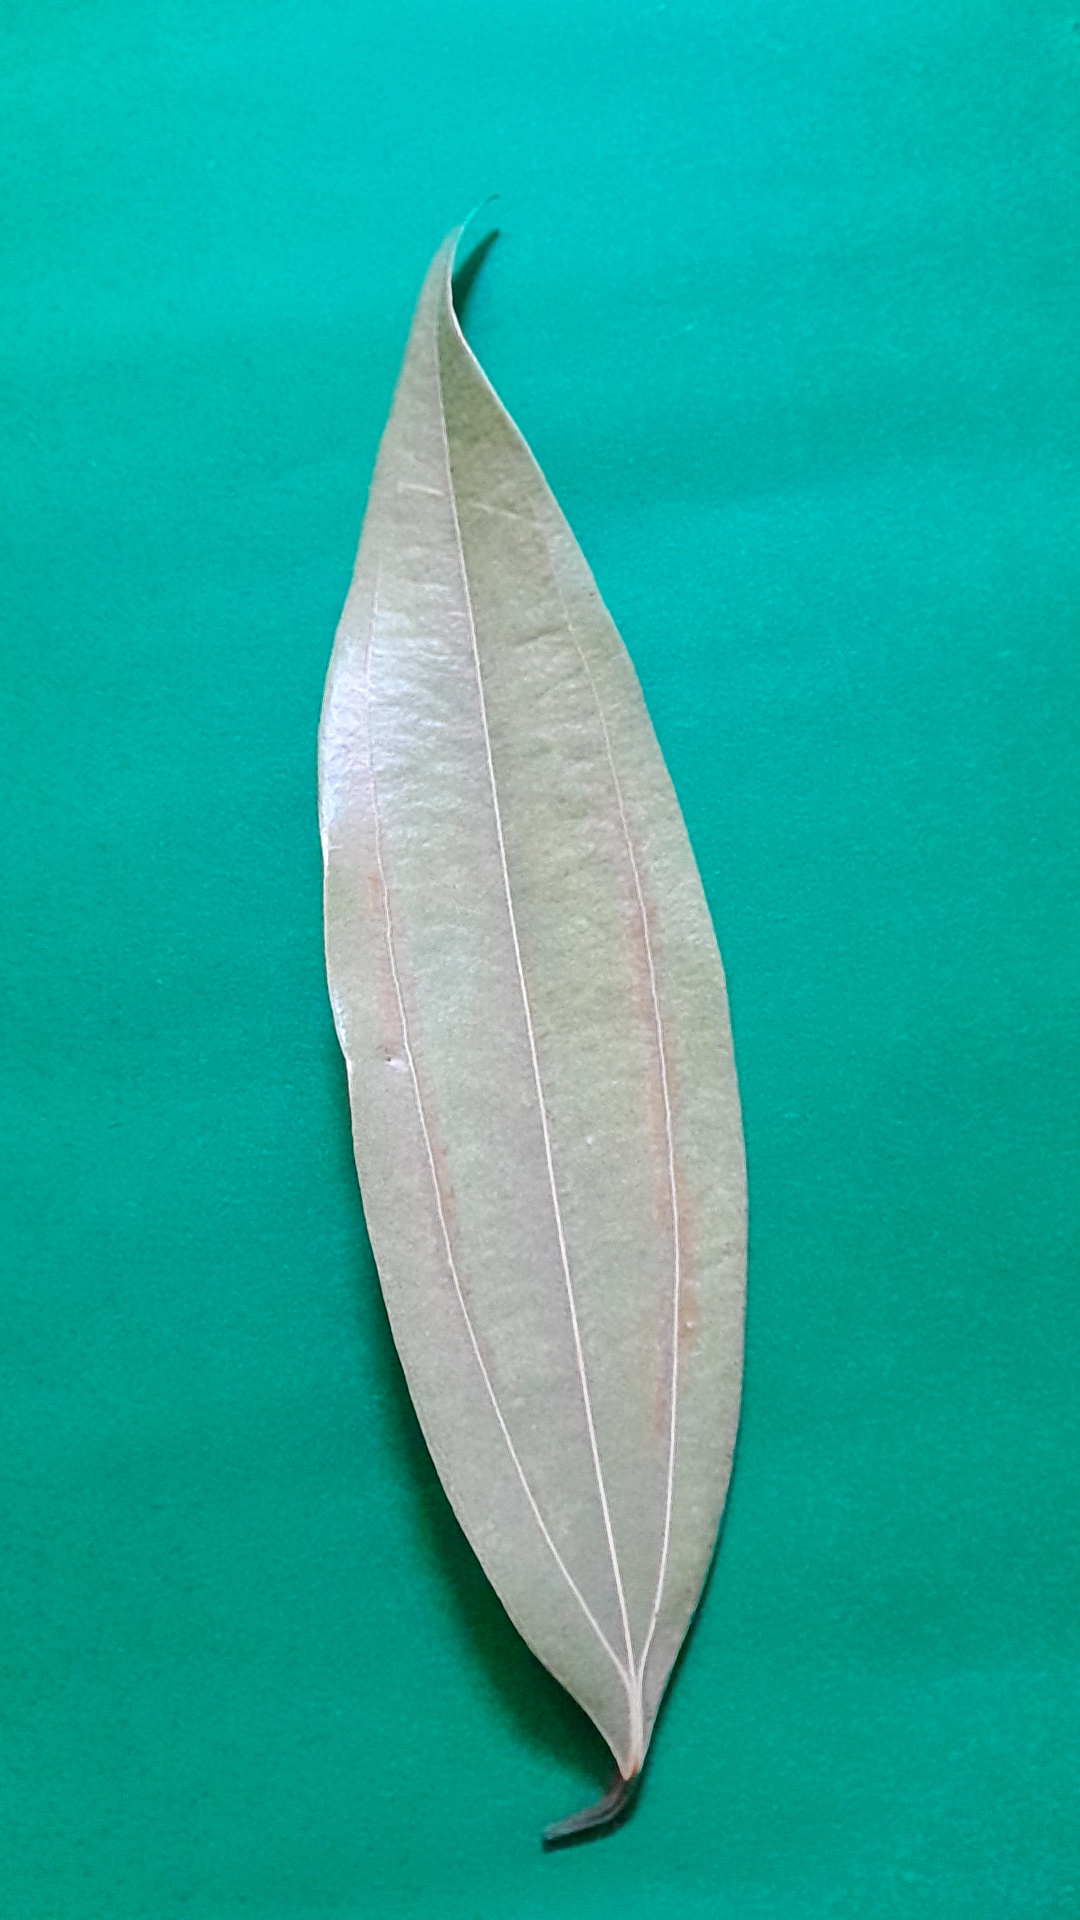
Label: Dry Leaf